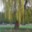
Label: willow_tree